Typhoon Skip

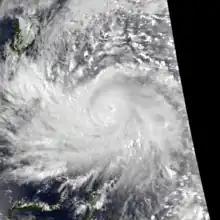
Typhoon Skip at peak intensity on November 6

Typhoon Skip, known in the Philippines as Typhoon Yoning, was the final of three tropical cyclones in 1988 to directly impact the Philippines in a two-week time frame. Several areas of disturbed weather developed within the monsoon trough around November 1. One area situated to the south of Guam gradually became better organized, and by late November 3, the system was upgraded into a tropical depression, and a tropical storm later that day. Steady deepening ensued as Skip veered west and the cyclone was upgraded into a typhoon on November 5. The next day, Skip attained its maximum intensity of . Shortly after its peak, weakening ensued as the storm tracked across the Philippines. This trend continued once the cyclone entered the South China Sea, initially as a severe tropical storm late on November 7. Slowing down in forward motion, Skip briefly turned west-northwest, then west and finally turned west-southwest before dissipating on November 12.